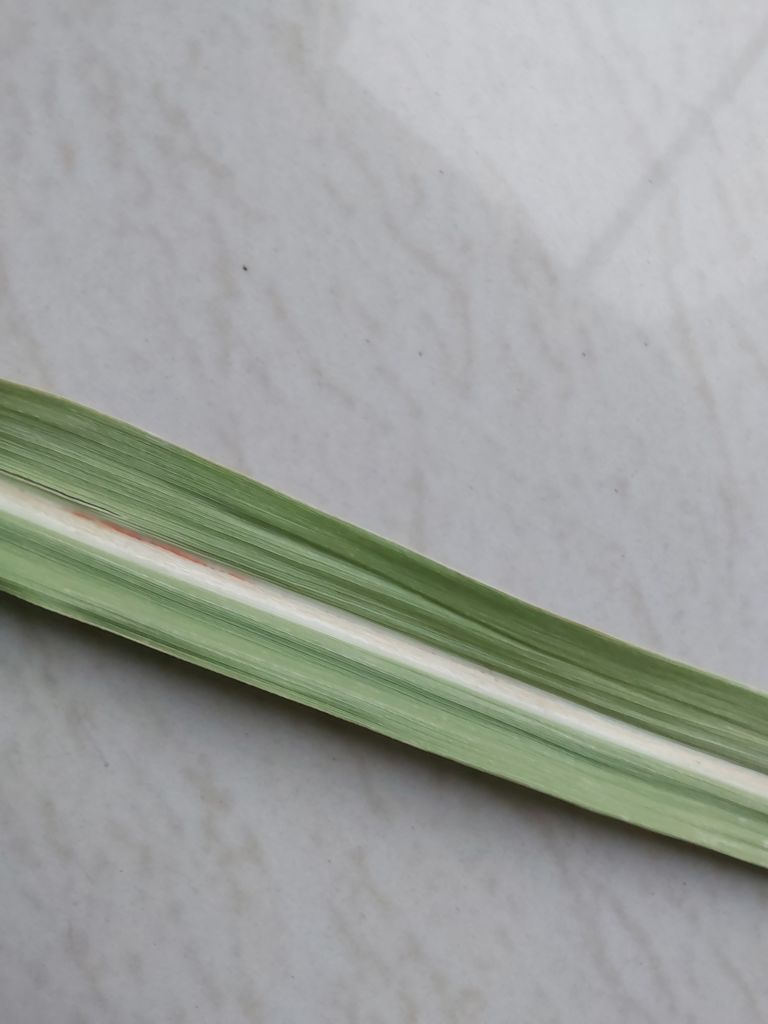
Label: Brown Spot